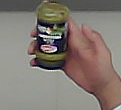
Product: barilla_pesto